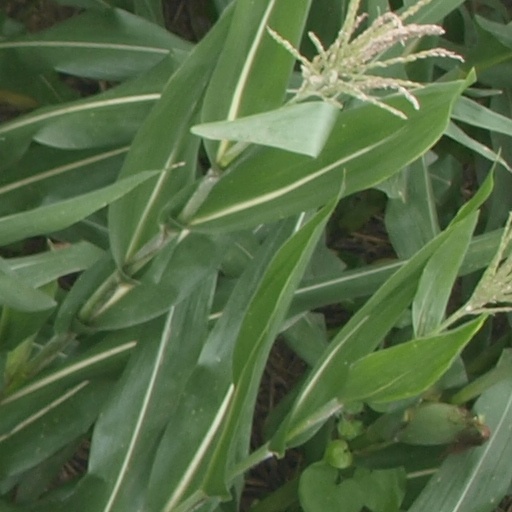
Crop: maize; corn